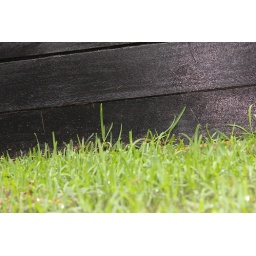
Green grass against a black background